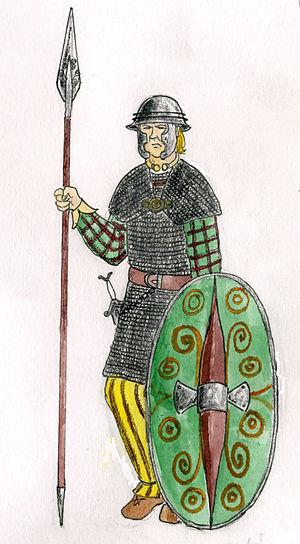
L'armée séleucide est l'armée du royaume séleucide, l'un des principaux États hellénistiques. Comme chez les Lagides et les Antigonides, elle repose sur le modèle macédonien forgé par Philippe II et Alexandre le Grand. Son principal corps d'infanterie est la phalange de piquiers, tandis que la cavalerie lourde tient un rôle prépondérant sur le champ de bataille. Outre ces unités traditionnelles, l'armée séleucide intègre une grande quantité de troupes asiatiques, dont des éléphants de guerre et des cataphractaires, ainsi que des mercenaires de toutes origines pour compléter ses forces.
Un thorakitès est un type de fantassin de l'époque hellénistique apparu au IIᵉ siècle av. J.-C. Les thorakitai sont des thuréophores plus lourdement protégés.
La bataille de Lysimacheia oppose en 277 av. J.-C. les Macédoniens, commandés par Antigone II Gonatas, aux Galates dans les environs de Lysimacheia en Thrace. La victoire macédonienne à Lysimacheia est décisive ; elle permet à Antigone II de s'imposer comme roi de Macédoine et de stabiliser le pouvoir politique de la dynastie antigonide en Macédoine jusqu'à la conquête romaine.